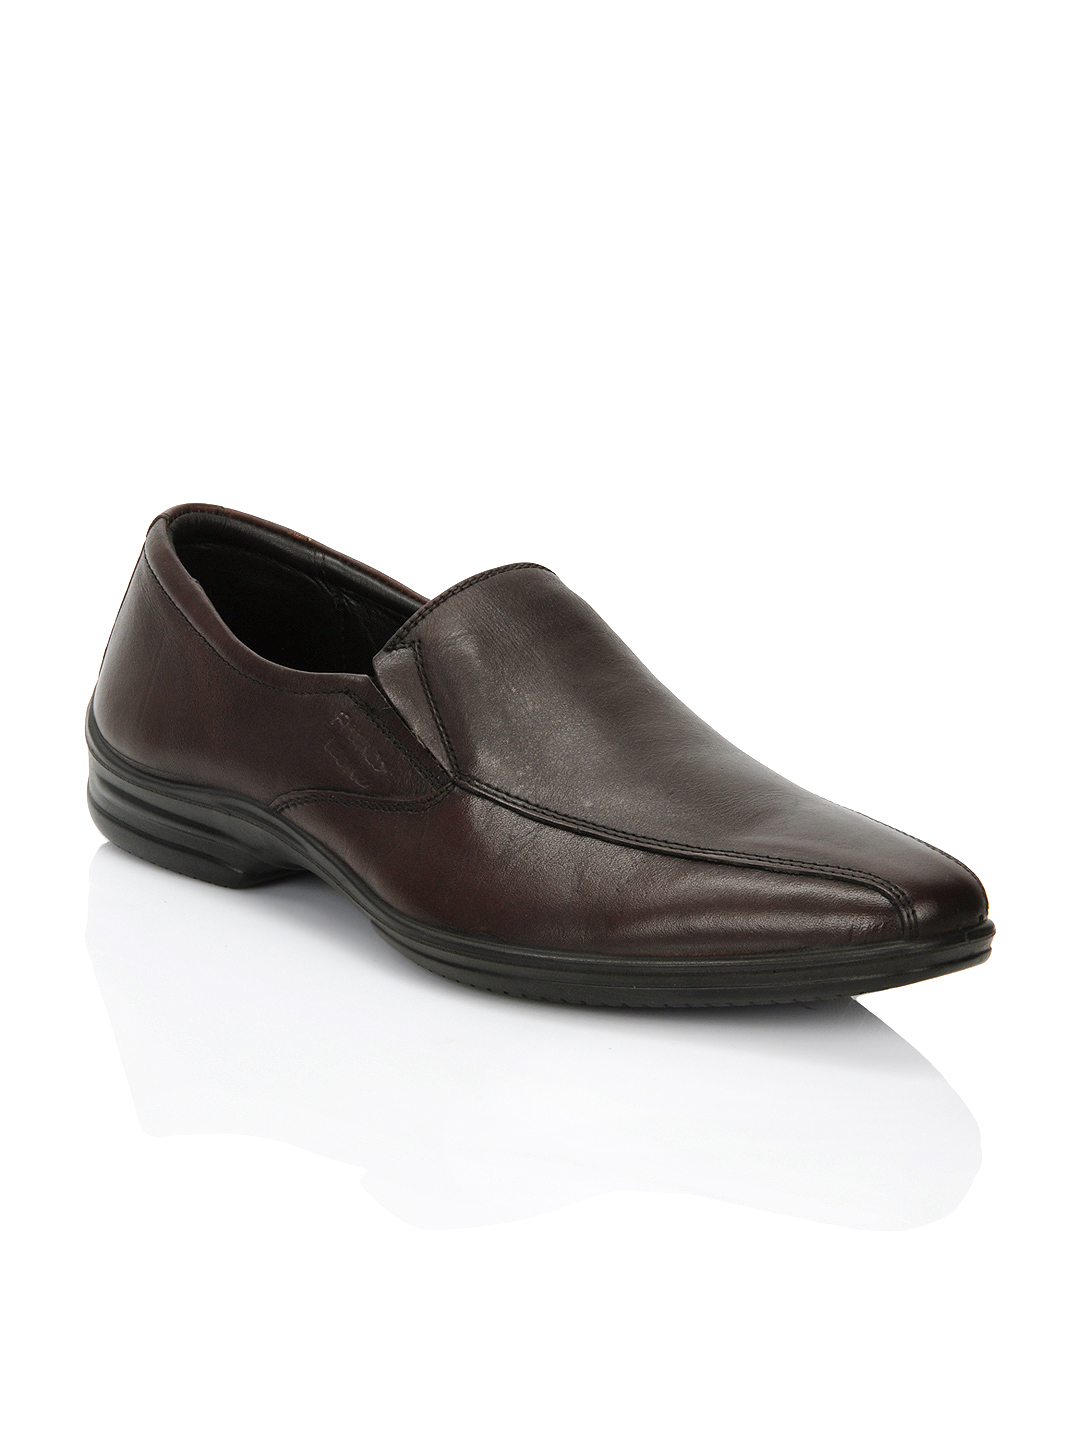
Franco Leone Men Brown Formal Shoes
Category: Footwear / Shoes / Formal Shoes
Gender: Men
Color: Brown
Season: Summer 2012
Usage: Formal